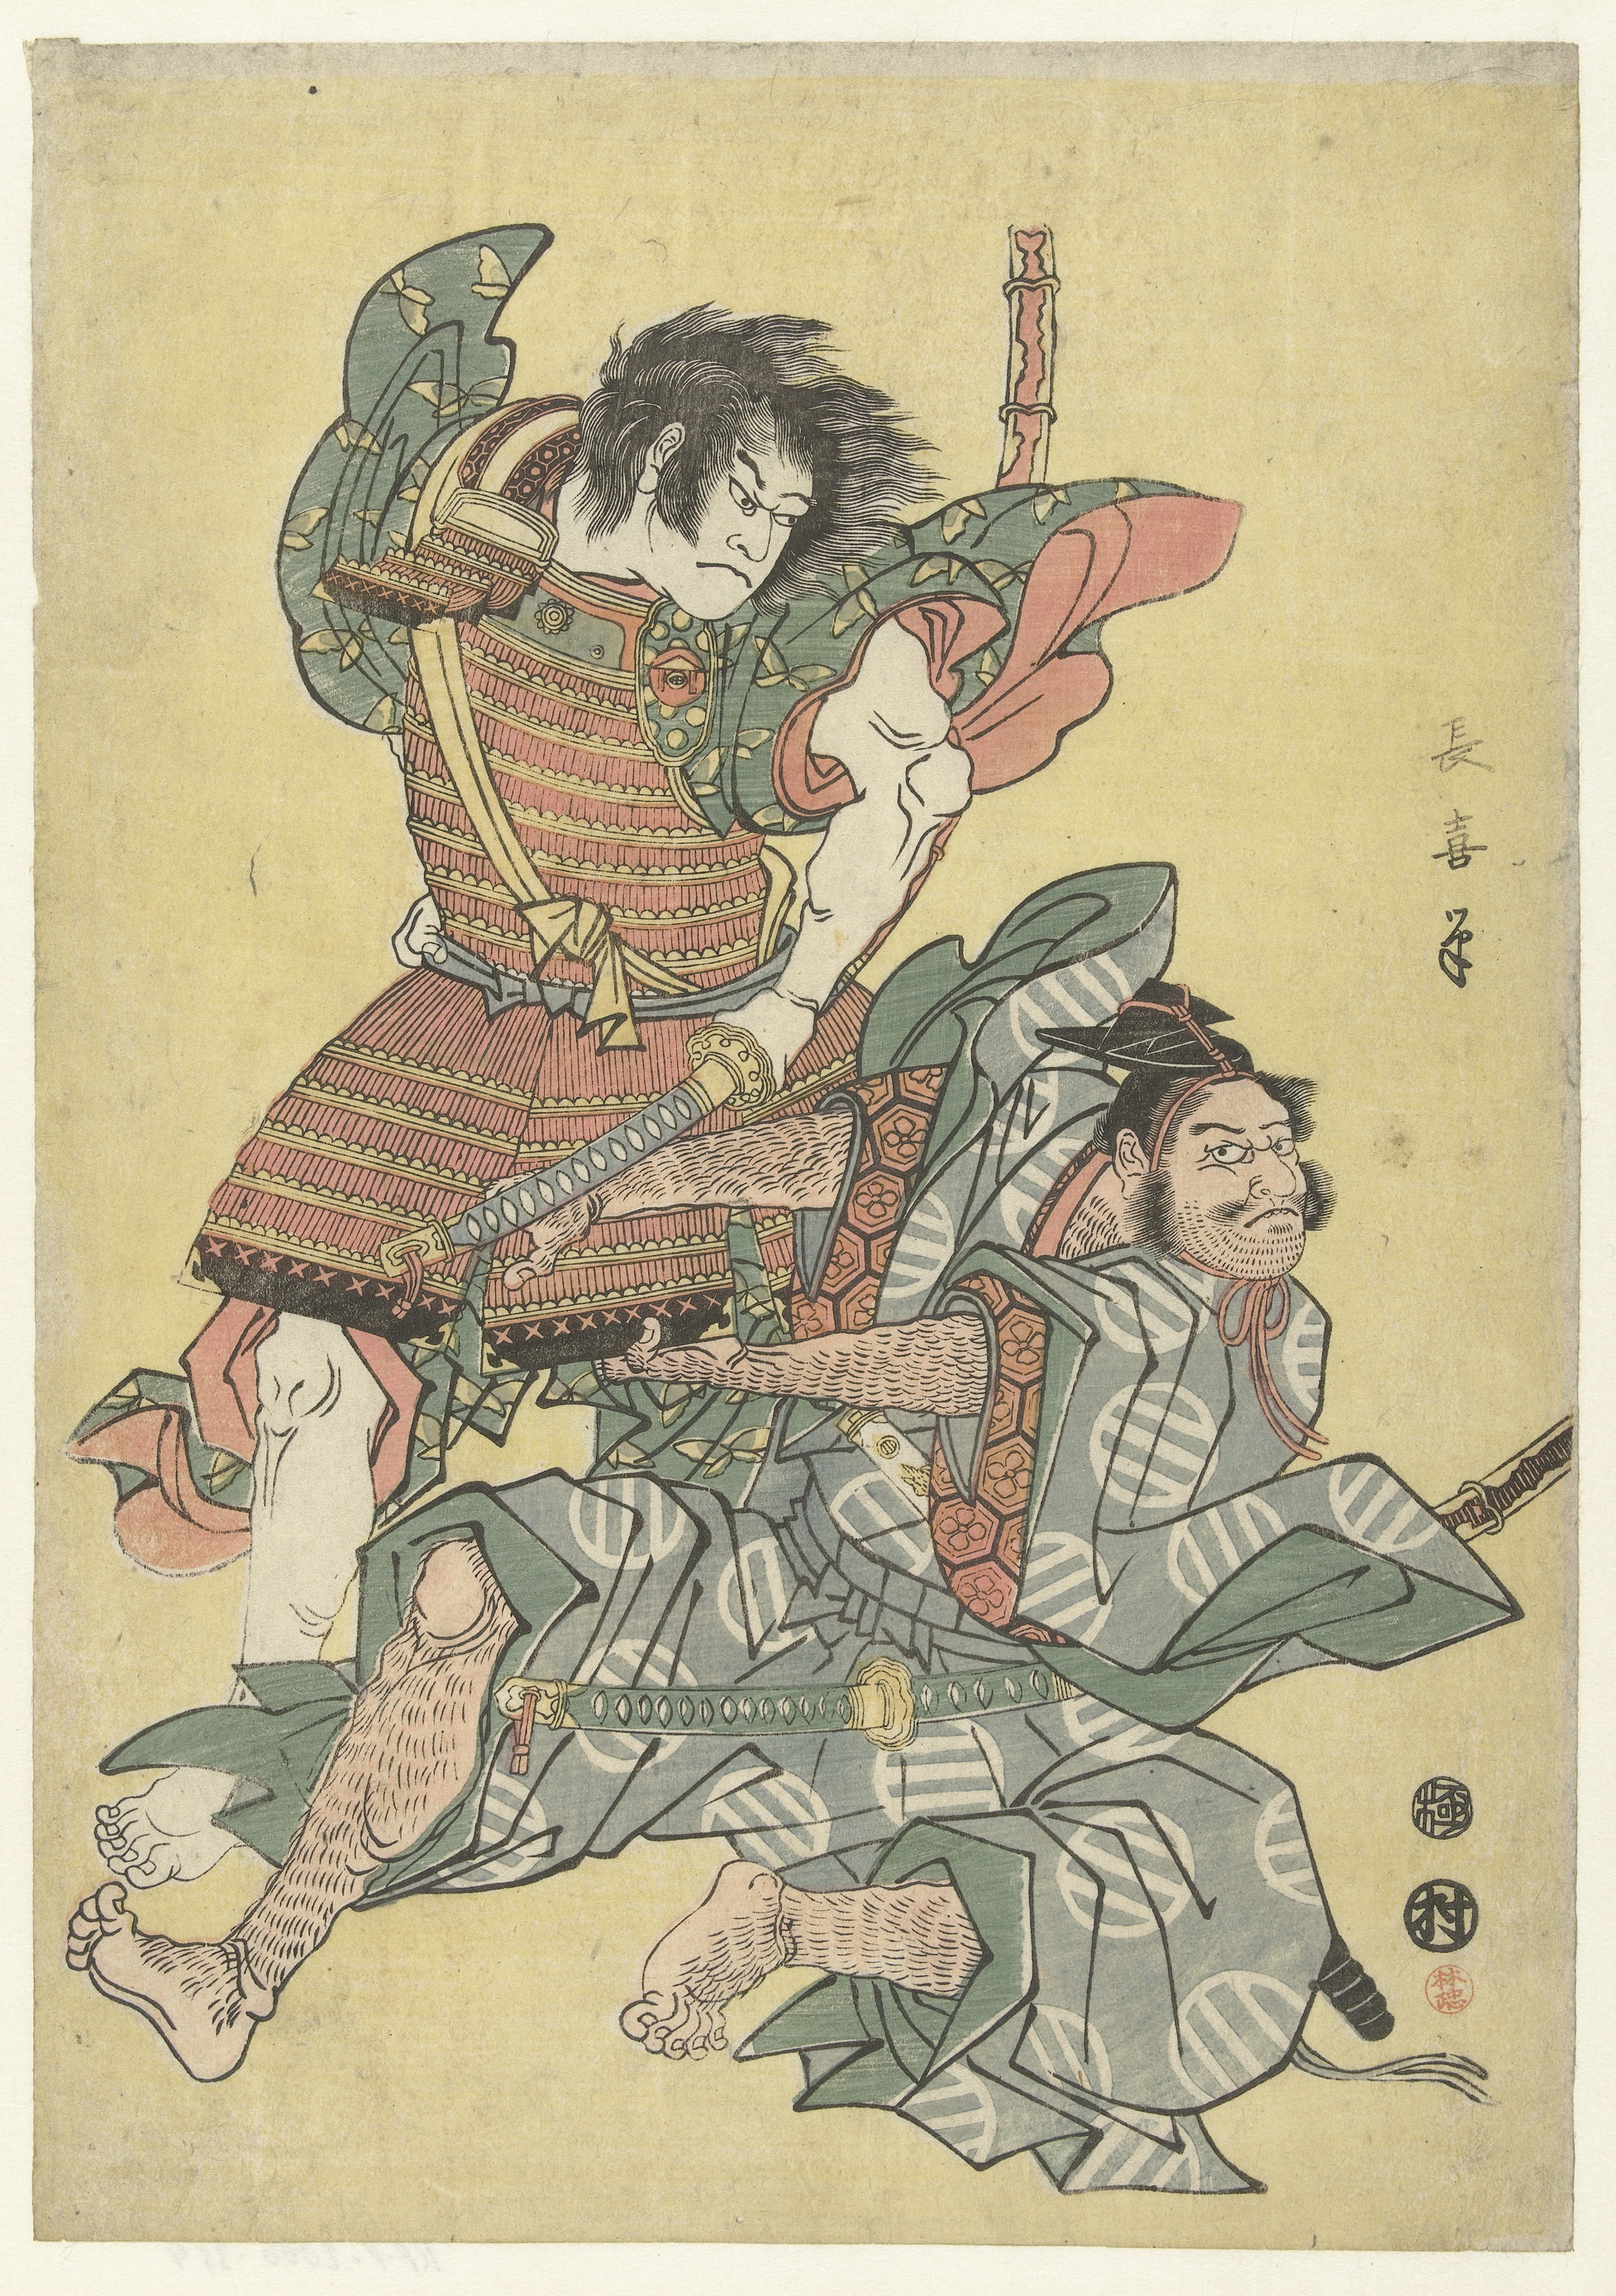
person, woman, profession, historic, artwork, painting, sketch, drawing, illustration, japanese, fighting, museu, warriors, costume design